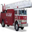
Label: truck